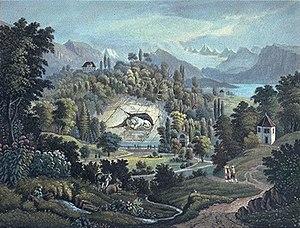
Vue du monument à Lucerne